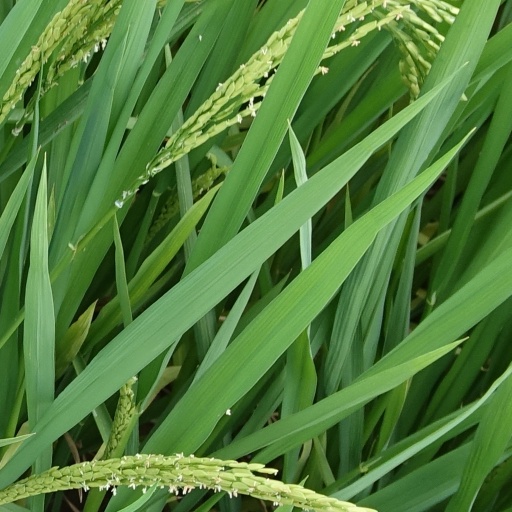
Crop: rice